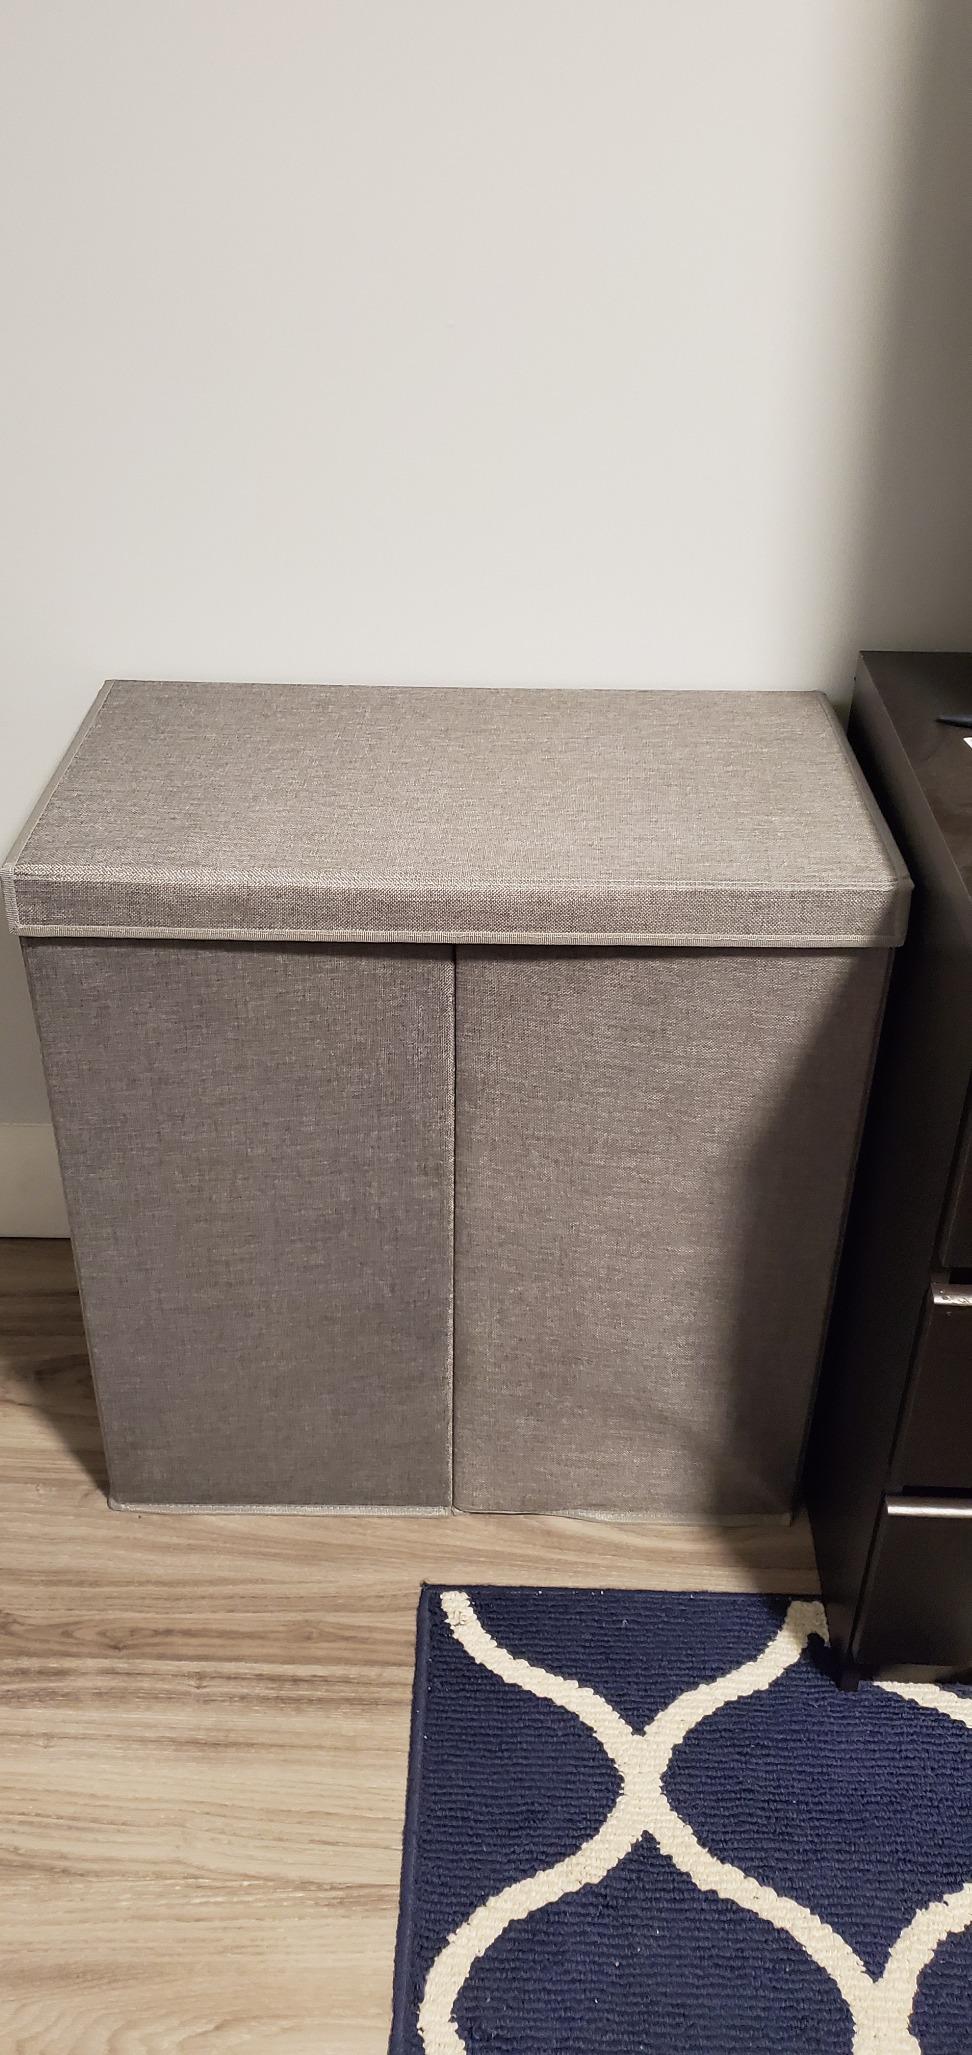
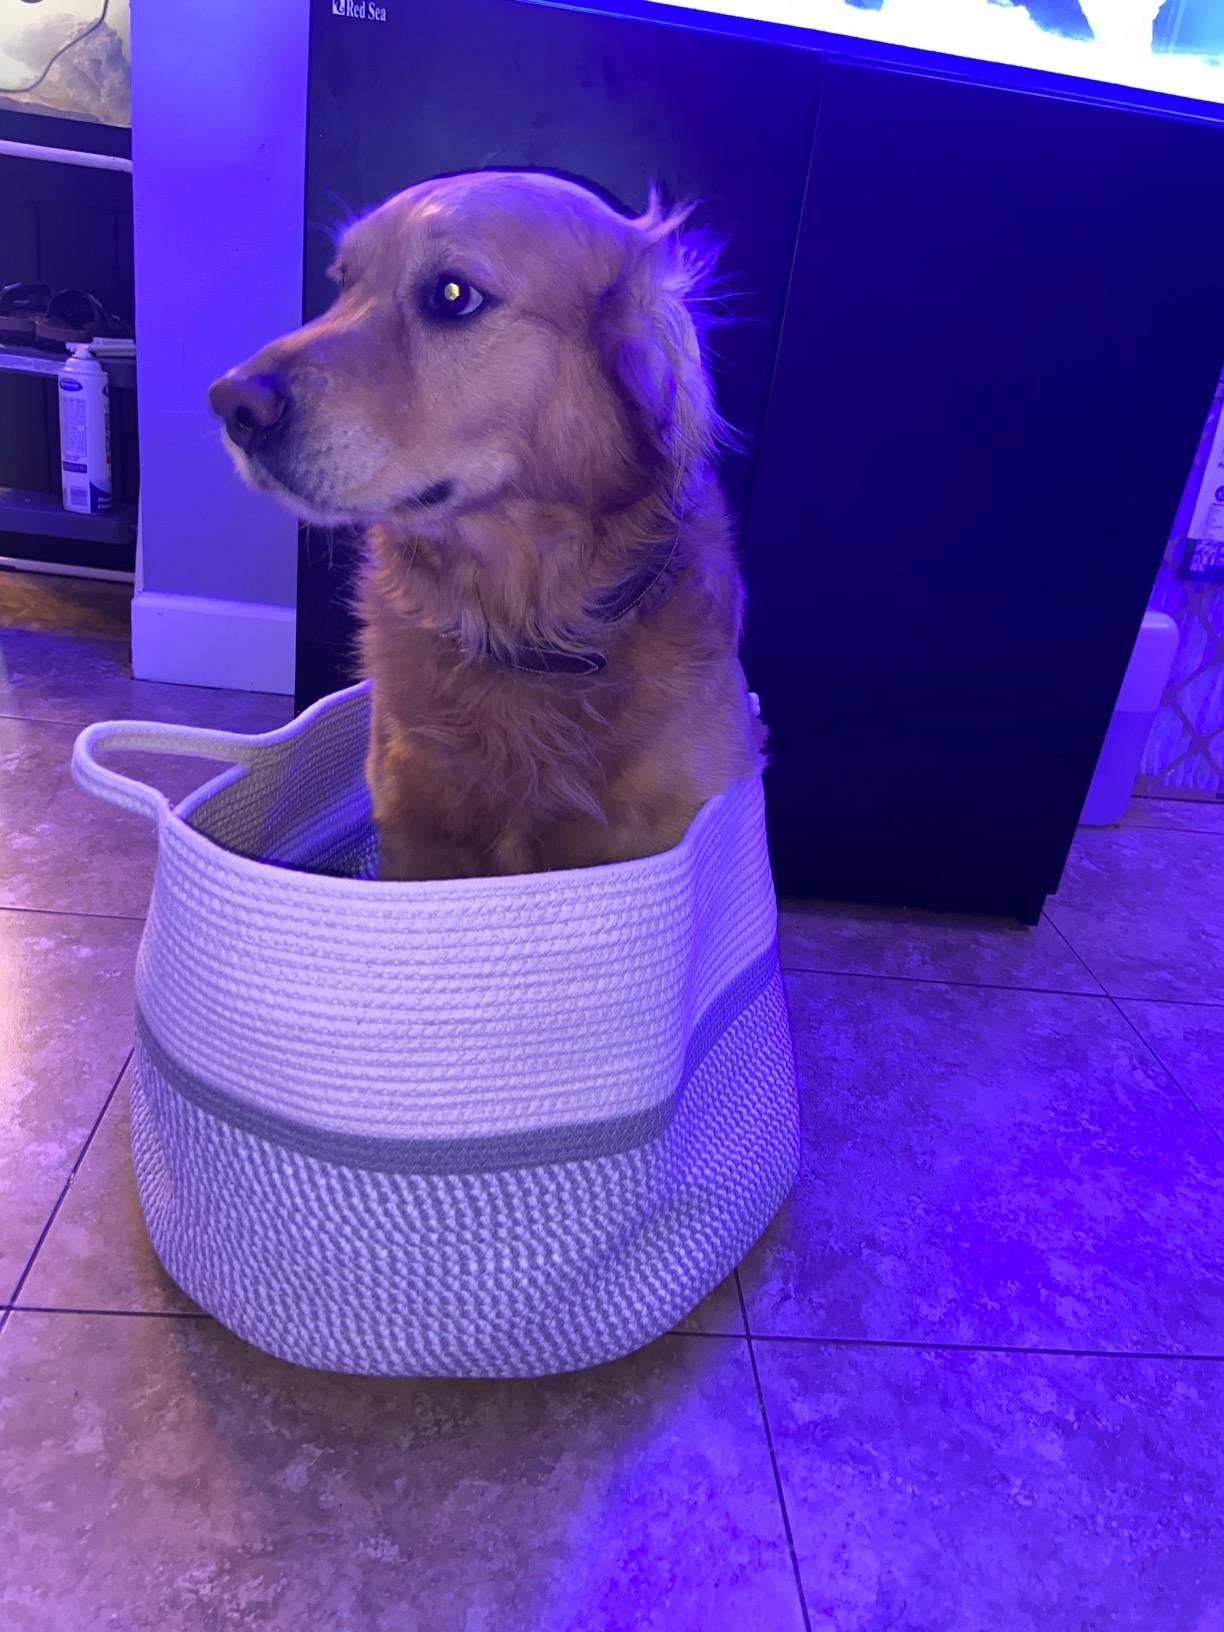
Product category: items_hamper
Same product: no